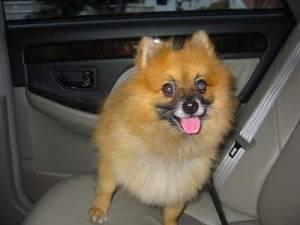
Breed: pomeranian